Salman Hamud Fallah

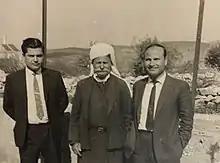
Salman, his father Hamud and his brother Fares

While studying for a BA at The Hebrew University in Jerusalem (1957–1959), Salman worked as a teacher at Beit Zafafa.